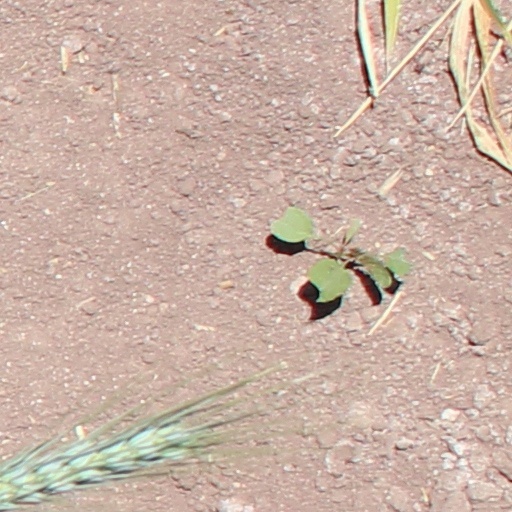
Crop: wheat